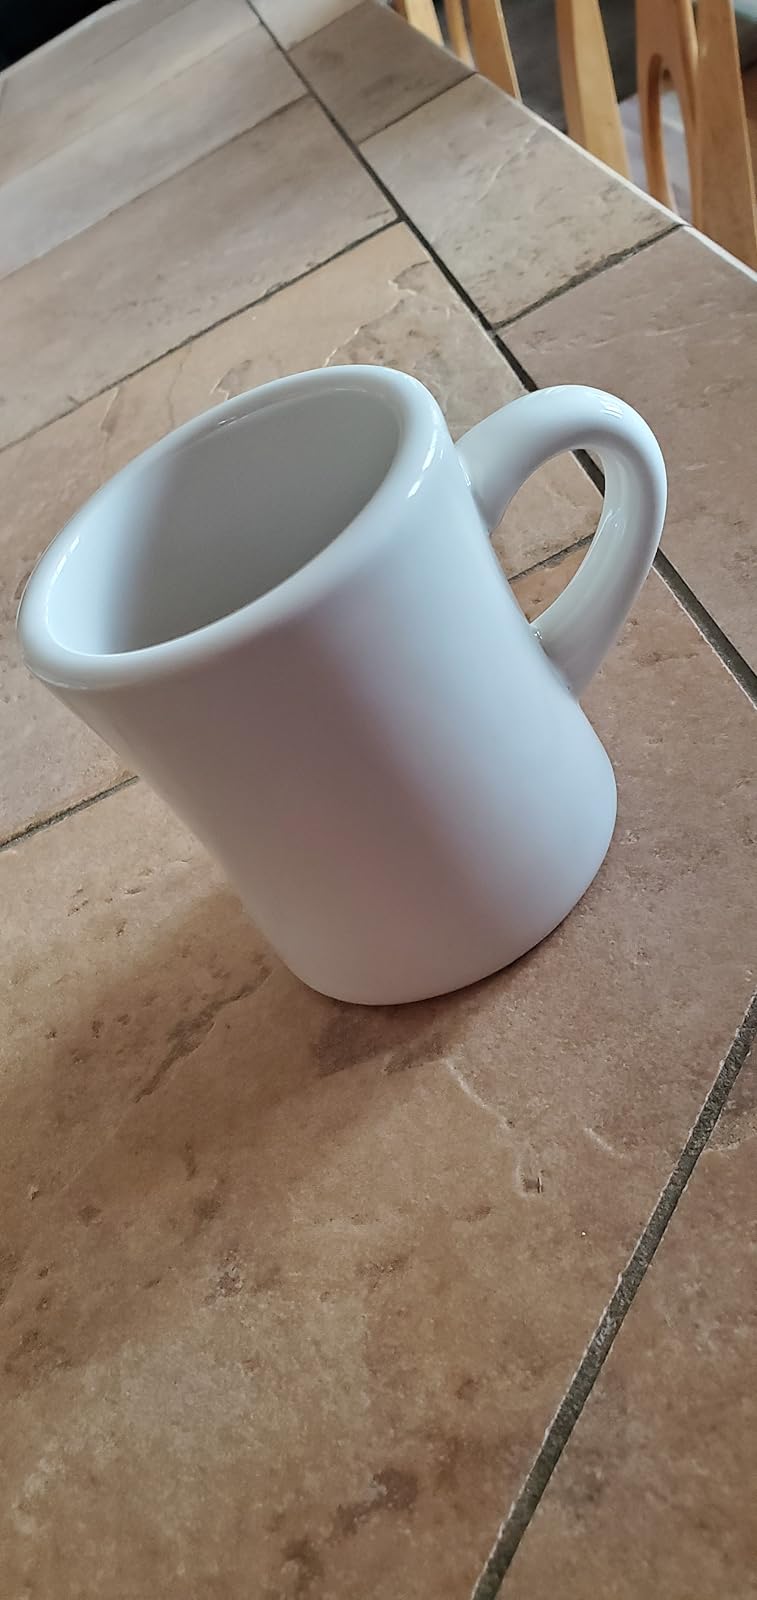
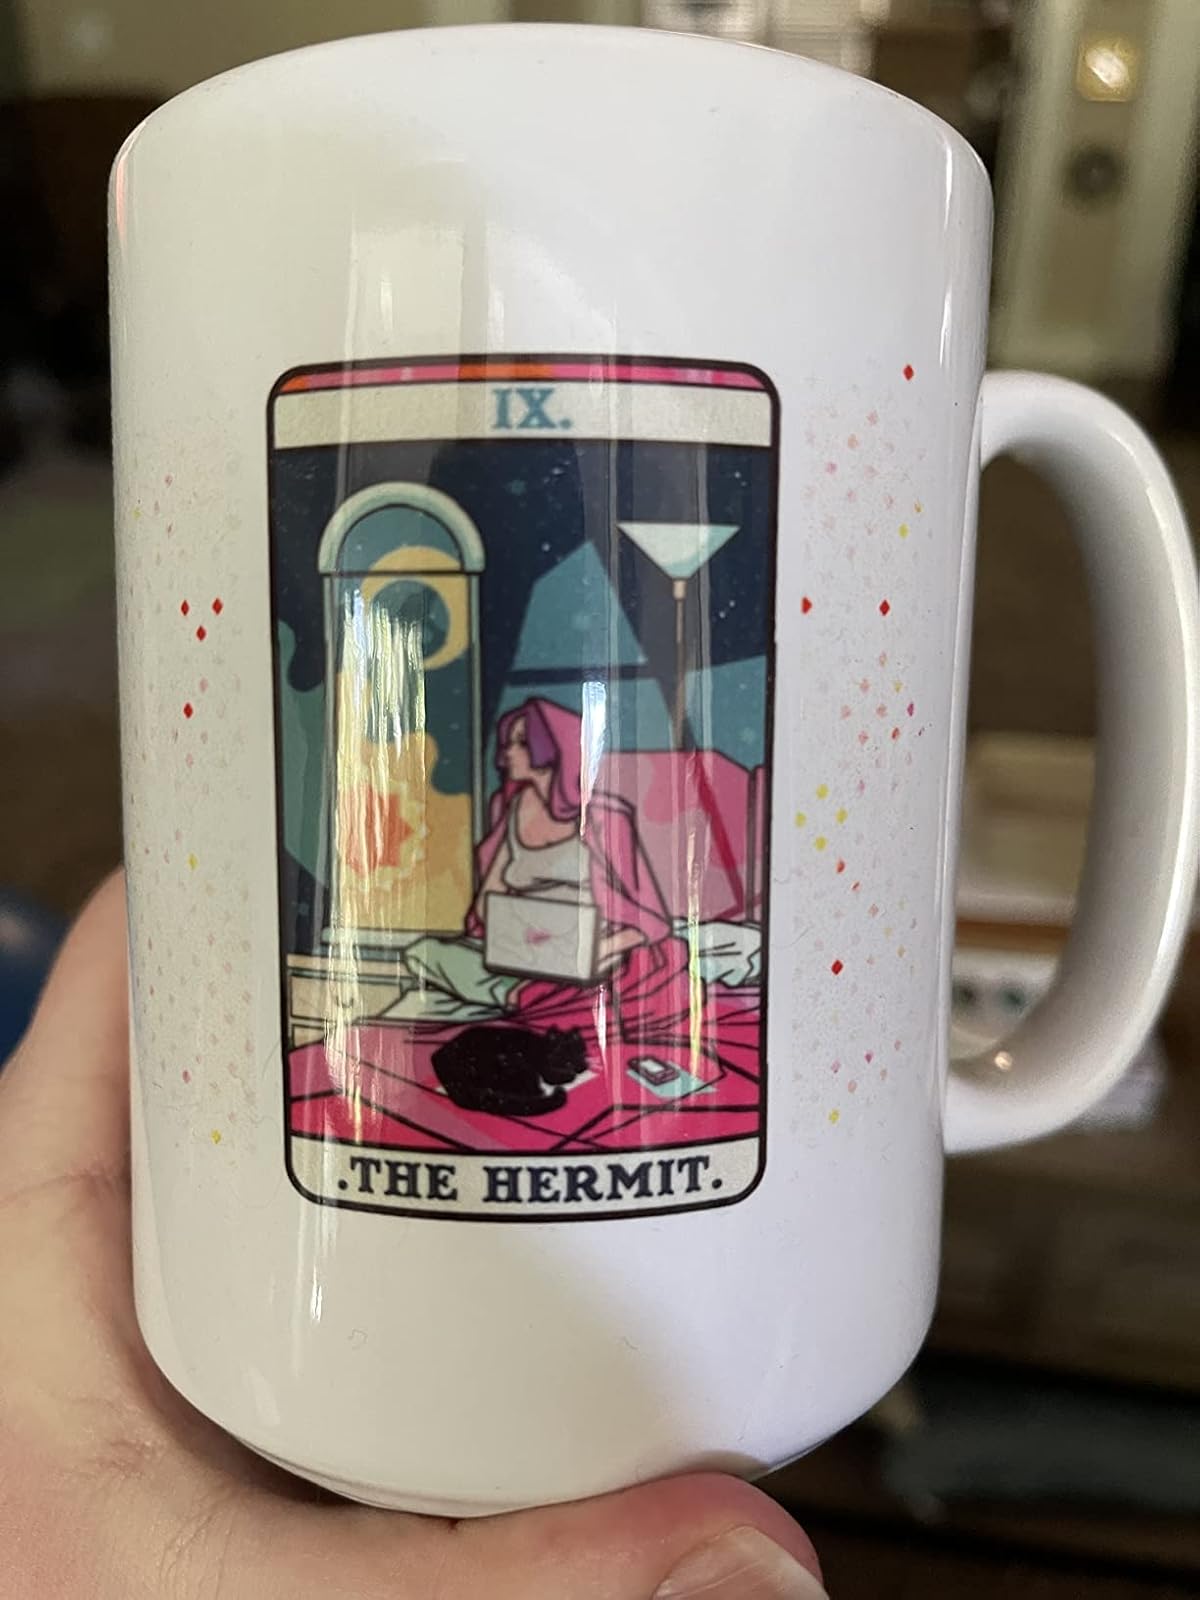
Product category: items_mug
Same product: no